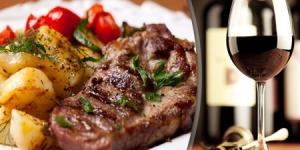
bifes al vino blanco